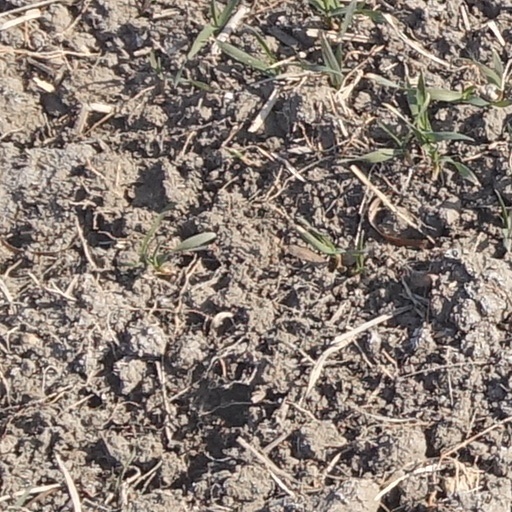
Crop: wheat